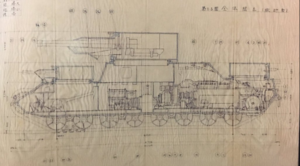
Le char O-I est l'ensemble des prototypes des chars super-lourds japonais. En tant qu'un des premiers modèles de chars "Super Lourds" japonais, il pesait environ 120−130 tonnes, dont 100 tonnes étaient le poids du châssis, la vitesse théorique montait à 25 km/h. Le projet était mené par le colonel Ivakura en collaboration avec la firme "Mitsubissi" dans les années 1936-1945 d'après les demandes de l'État-major de l'Armée impériale. Les données sur la construction complète d'un prototype avec tous les composants n'existent pas, d'après plusieurs sources, une maquette métallique était construite, sans tourelle pour passer les tests, mais suite à des difficultés il était démonté. Selon les plans, le tank était censé être équipé d'un obusier de 150 mm ou d'un canon de 100 mm. D'autres armements étaient les 3 mitrailleuses "Type 97" de calibre 7.77 et 2 canons de calibre 37 et 47 mm.